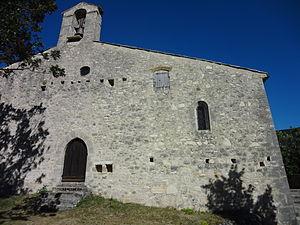
Cet article recense les édifices religieux des Alpes-de-Haute-Provence, en France, munis d'un clocher-mur.
Châteauneuf-Miravail est une commune française, située dans le département des Alpes-de-Haute-Provence en région Provence-Alpes-Côte d'Azur.